ZMDI

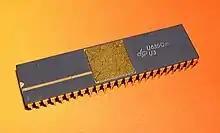
Asynchronous 8-bit processor slice U830C with the ZFTM logo

The name of the institute changed again in 1976, this time to "Institut für Mikroelektronik Dresden (IMD)". In 1978, "VVB Bauelemente und Vakuumtechnik" was split into "VEB Kombinat Elektronische Bauelemente Teltow" for passive electronic components and "VEB Kombinat Mikroelektronik Erfurt" for active electronic components, IMD becoming a part of Kombinat Mikrolektronik Erfurt.